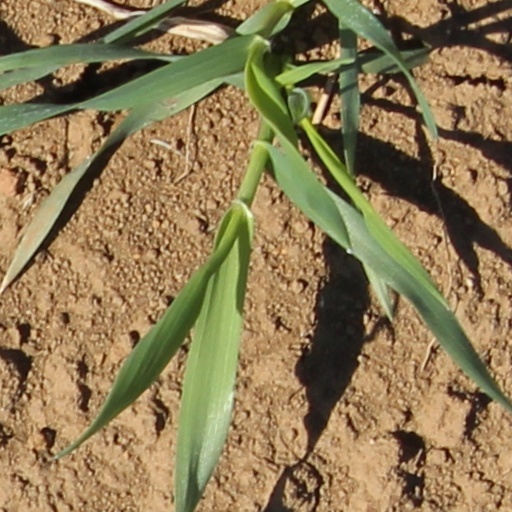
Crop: wheat